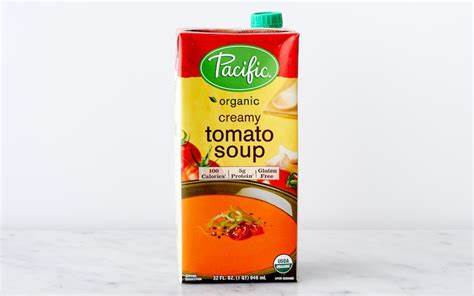
Waste category: cardboard